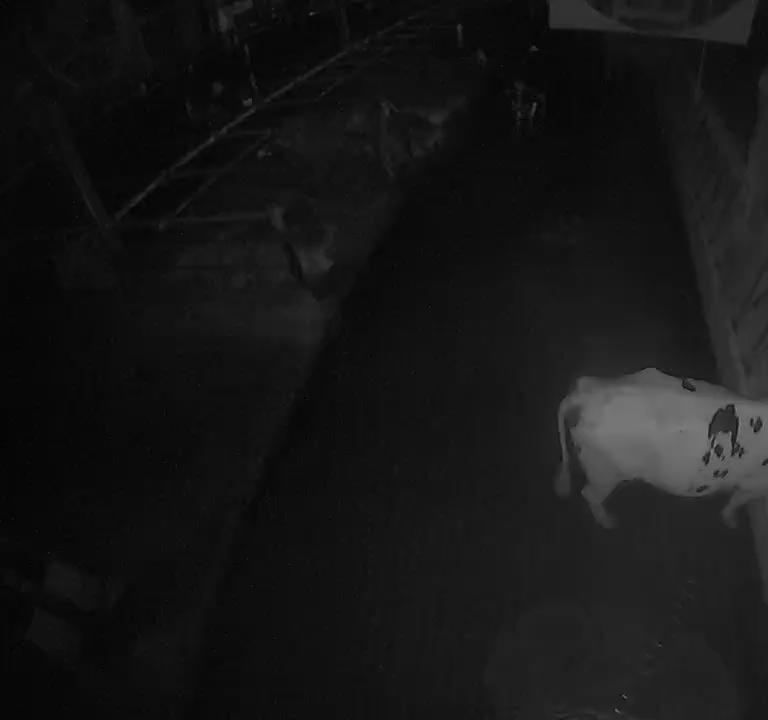
Number of cows: 1